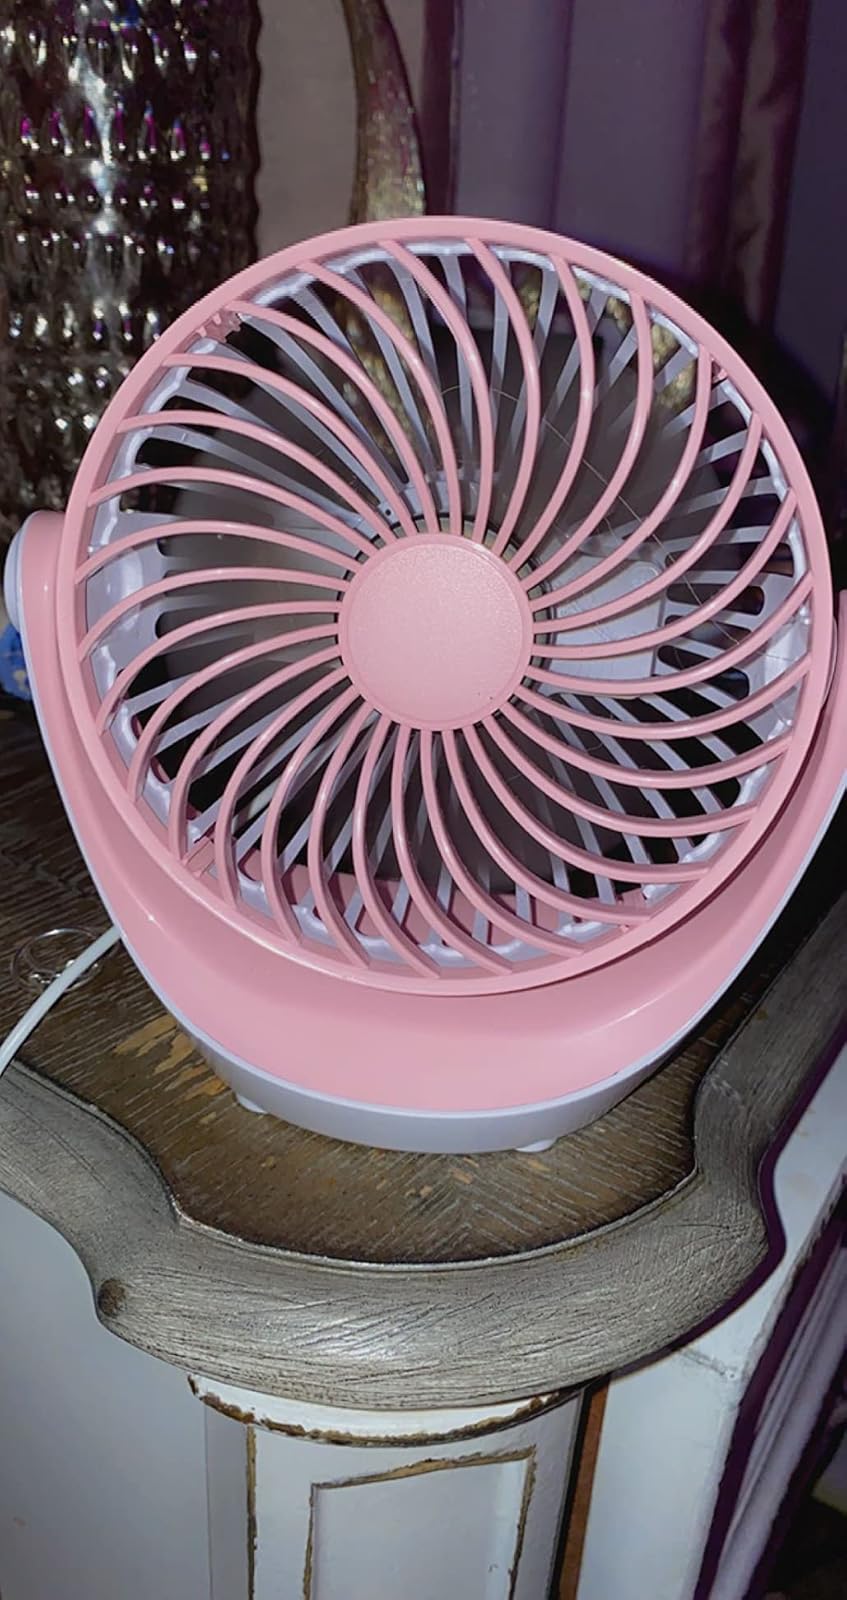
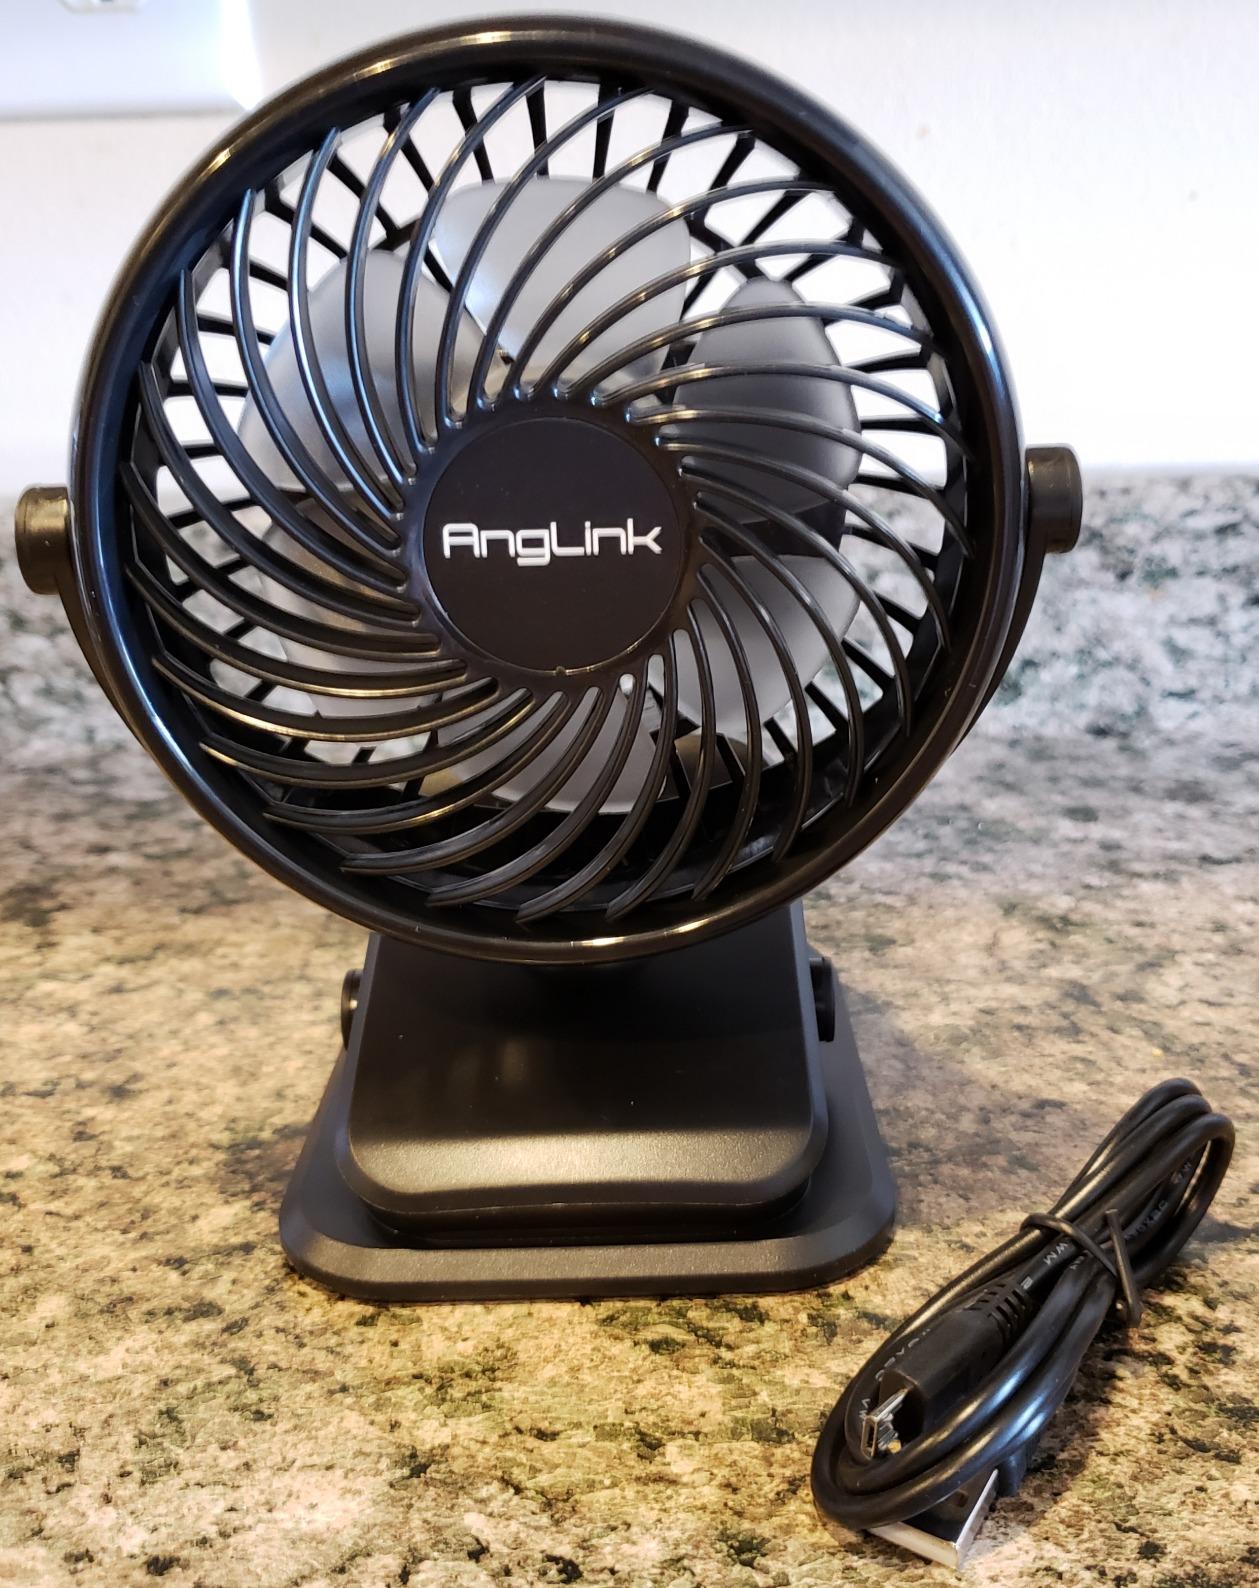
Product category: fan
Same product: no